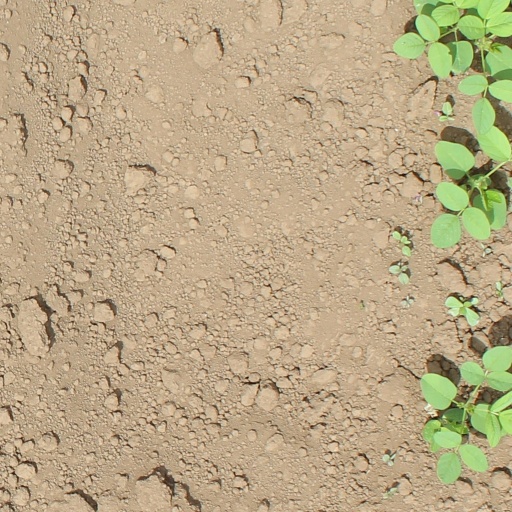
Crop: soybean